Patrik Pacard

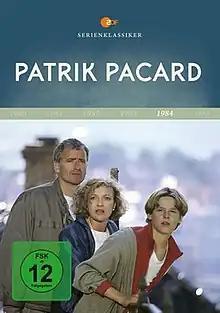

Patrik Pacard was the sixth ZDF-Weihnachtsserie, and aired in 1984. The series was broadcast in Germany on ZDF, and consisted of 6 episodes. Broadcasting in Germany began on 25 December 1984. The series was also broadcast in Switzerland, and consisted of 12 episodes. Broadcasting in Switzerland began on 4 December 1984.